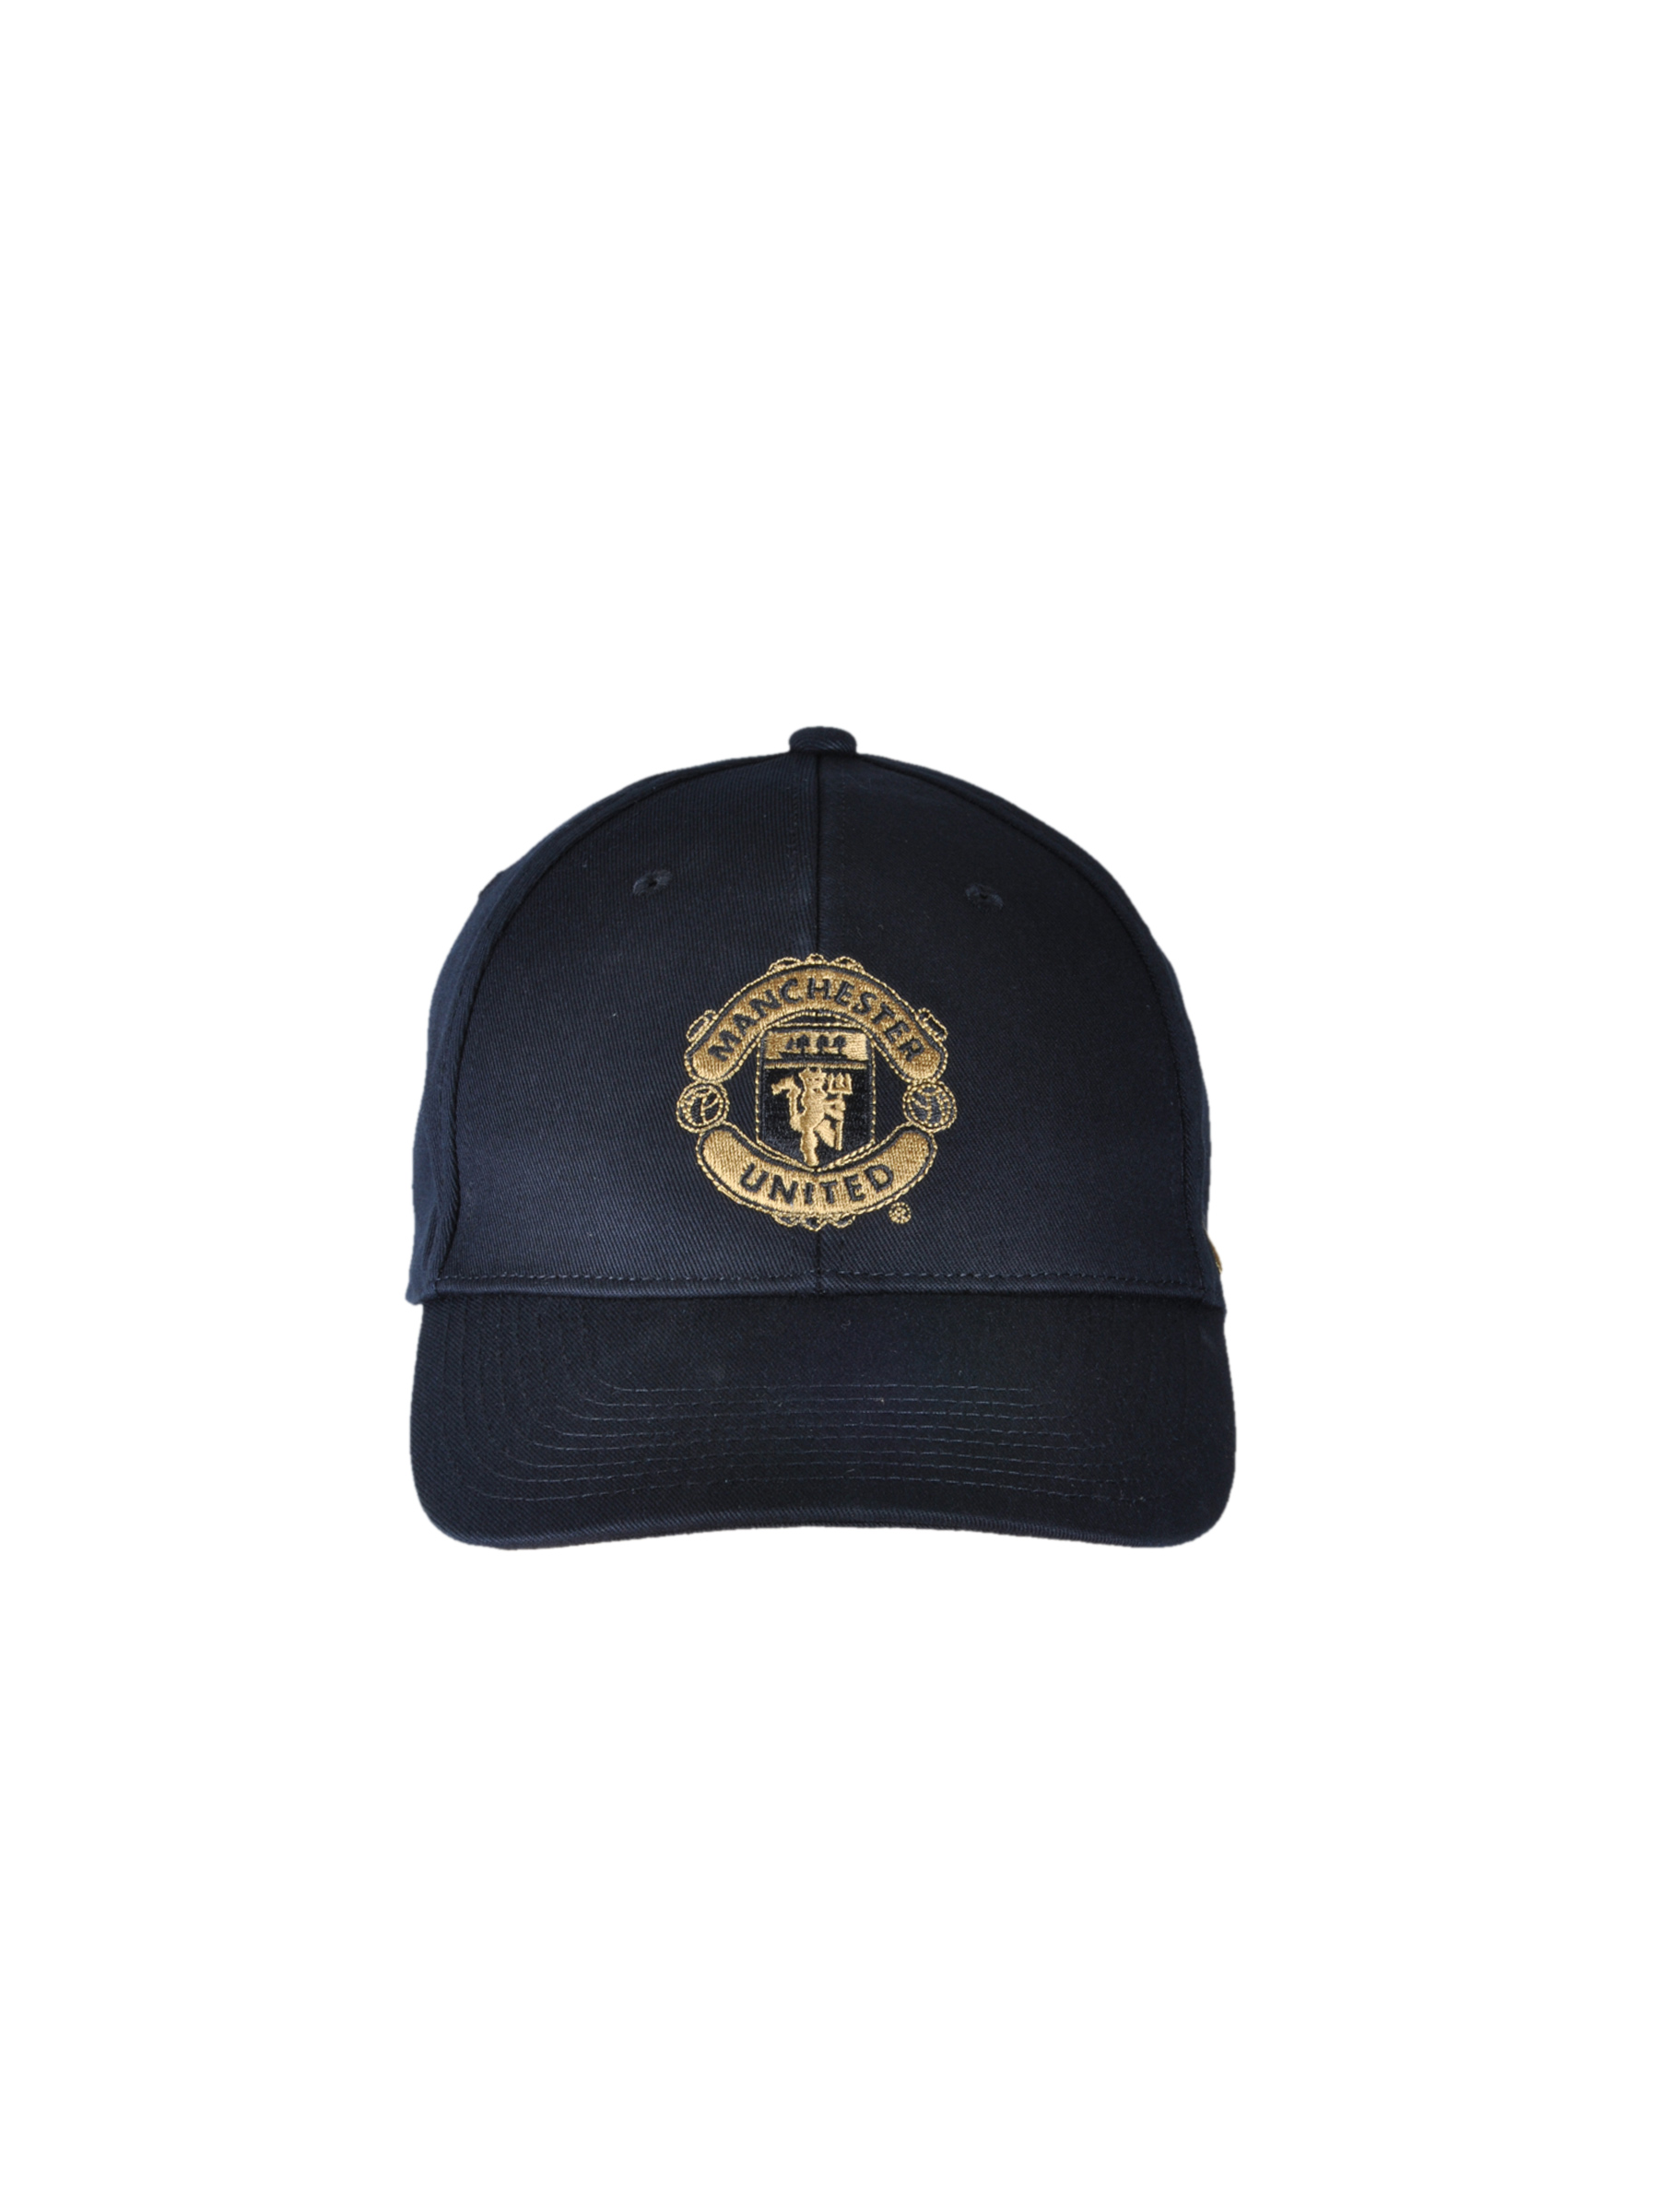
Nike Unisex Manu Core Black Cap
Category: Accessories / Headwear / Caps
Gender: Unisex
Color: Black
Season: Fall 2011
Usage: Casual